ELKA

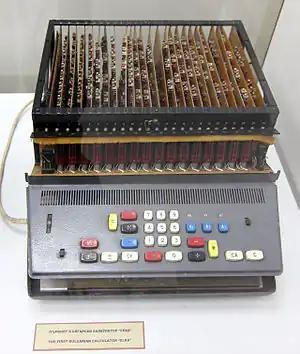
The ELKA 6521

ELKA is a Bulgarian brand of electronic calculator, developed by the and built at the "Elektronika" plant in Sofia. The name is a contraction of "електронен калкулатор", or "electronic calculator", and the word "elka" has, by extension, become the generic name for a calculator in Bulgaria.